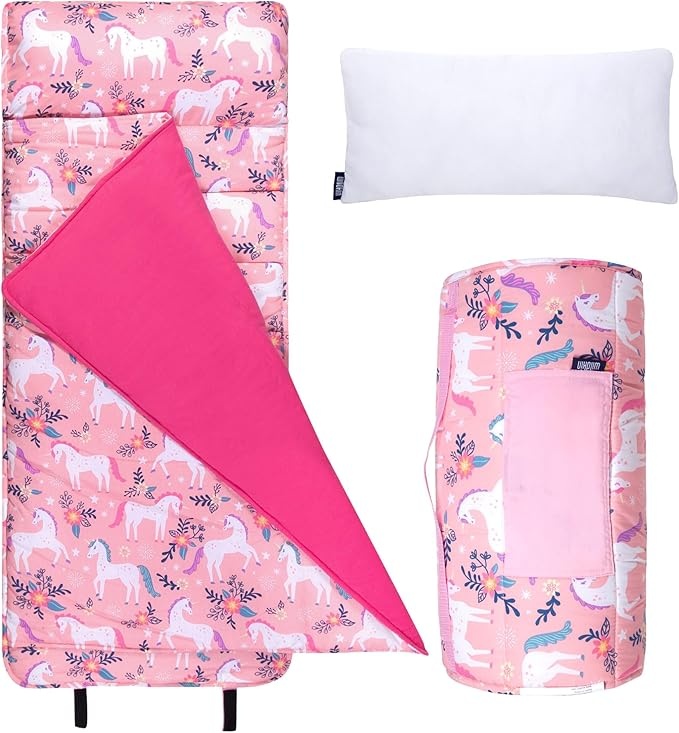
Wildkin Original Nap Mat with Reusable Pillow for Boys & Girls, Ideal for Sleepovers, Equipped with Hook & Loop Fastener, Made from Cotton Blend Materials - Nap Mat for Kids
About This Cotton Imported SNOOZE HAPPY - Drifting off to sleep during nap time is a breeze when your child is snuggled up in Wildkin’s Original Roll up Nap Mat with Pillow. Each Wildkin nap mat measures 50 x 20 x 1.5 inches and is perfectly sized for keeping your little one cozy. SUPER SOFT MATERIAL - Wildkin’s sleep mats for kids are made from a super soft blend of cotton and polyester materials. The attached blanket keeps your little one extra warm. These nap mats for daycare are sure to keep your child ultra-comfy. TRAVEL-FRIENDLY DESIGN - Naptime can happen anywhere with Wildkin's daycare nap mat. Each travel-friendly design original kids napping mat features a roll-up design, complete with hook and loop fastening straps and a convenient carrying handle. VIBRANT COLORS THAT LAST - Accidents happen, which is why we made our Nap Mat easy to clean so your kids can get back to snoozing! Remove the included pillow and place your Nap Mat in a front-loading washer in cold water on a gentle cycle and hang to dry. PATTERN COORDINATES WITH OTHER WILDKIN ITEMS - Each kids nap mat set was designed to coordinate with other Wildkin items. From lunch boxes, to duffel bags, to backpacks, your child will love their favorite childrens rest mat designs with them on-the-go. Overview Brand : Wildkin Color : Magical Unicorns Occupancy : 1 Person Shape : Rectangular Seasons : All Seasons Temperature Rating : Comfort Age Range (Description) : Kid Material : Cotton Fill Material : Down, Cotton Product Dimensions : 50"L x 20"W
Brand: Wildkin
Category: Home & Garden > Linens & Bedding > Bedding > Nap Mats